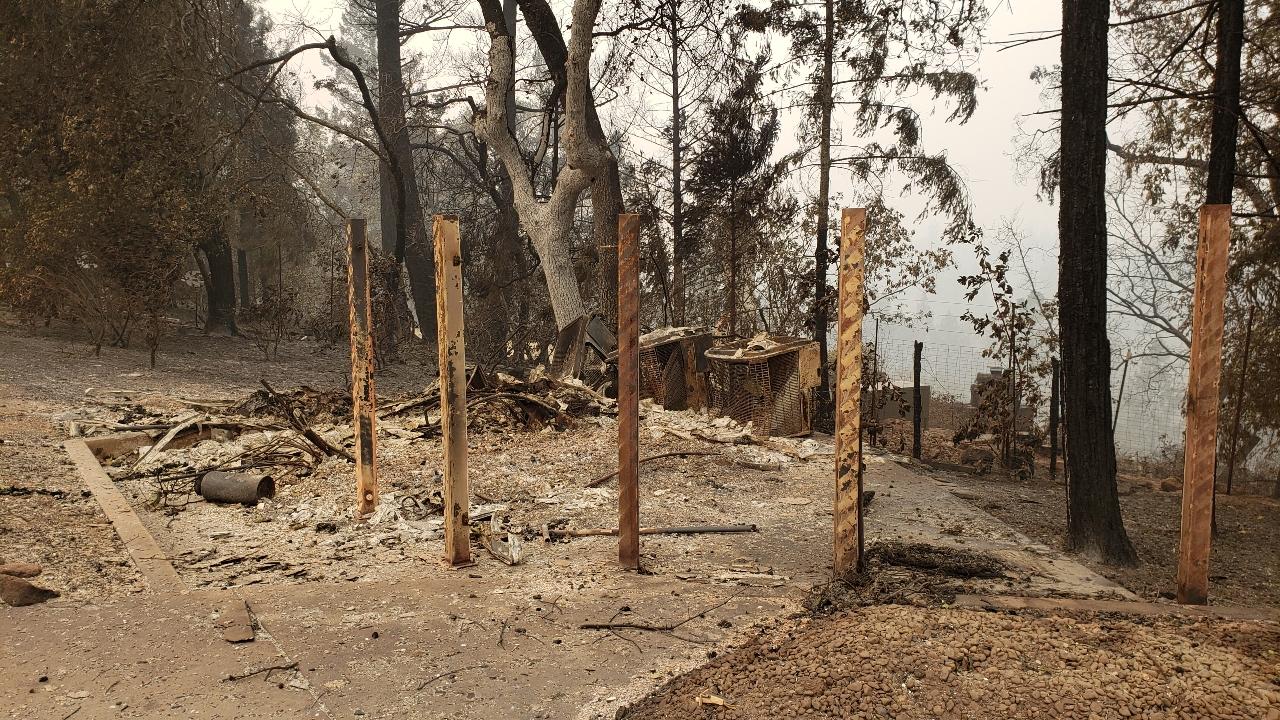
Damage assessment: destroyed